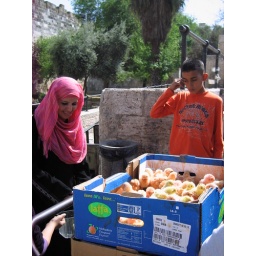
chicken sales at arab market at damascus gate in jerusalem